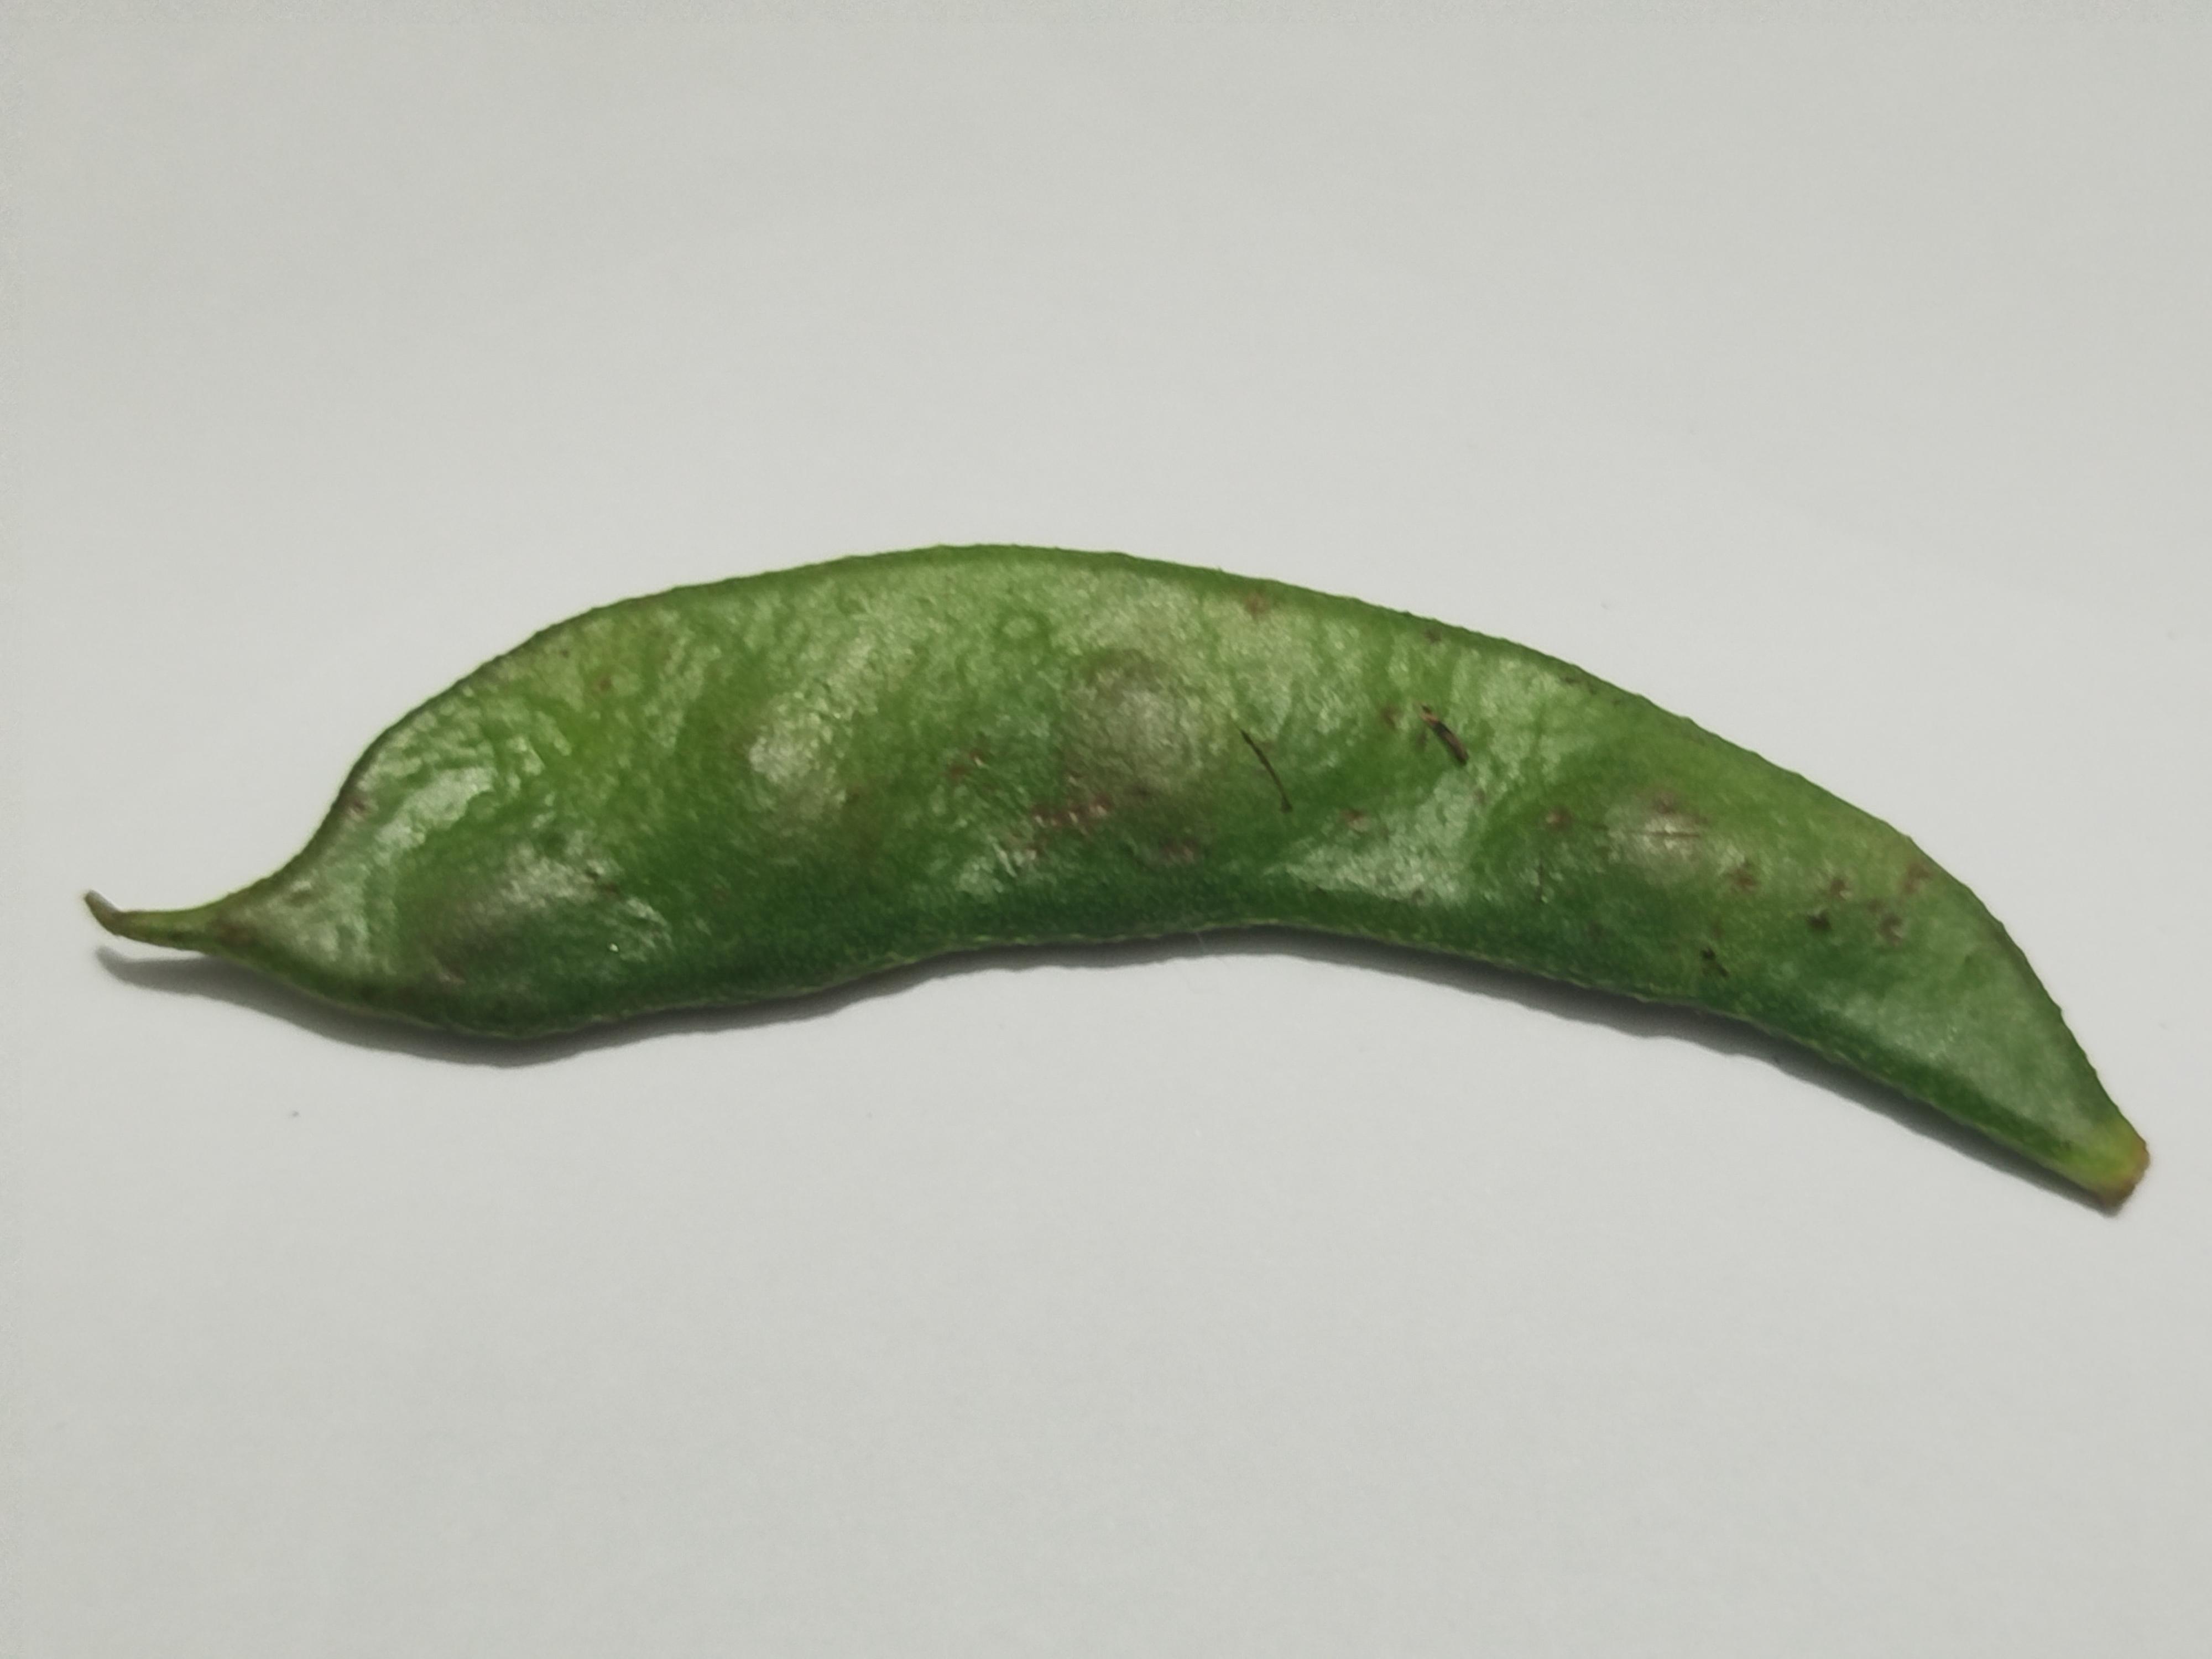
Label: Bean